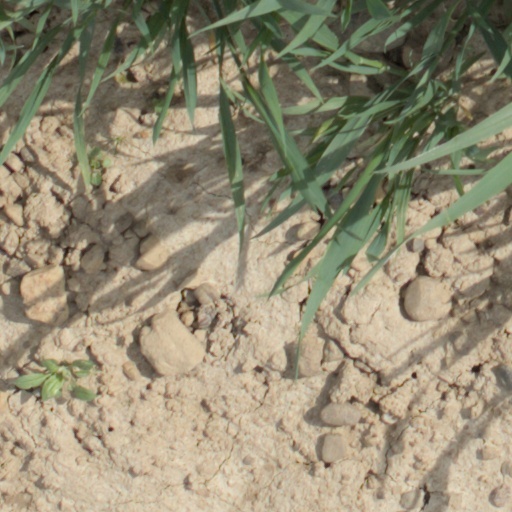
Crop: wheat